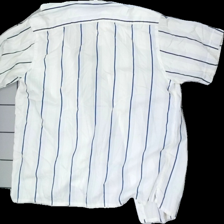
View: back
Type: Shirt
Category: Men
Brand: Batistini (Dressman)
Colors: Blue, White
Material: 100% Cotton
Pattern: Striped
Cut: Regular
Size: XL
Season: All
Stains: Major
Price range: <50
Recommended usage: Recycle